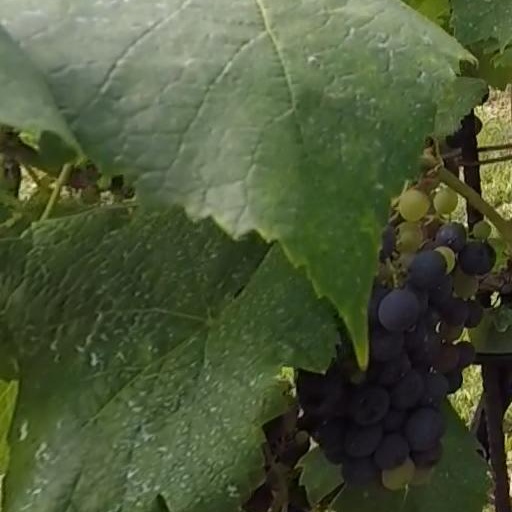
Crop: grape